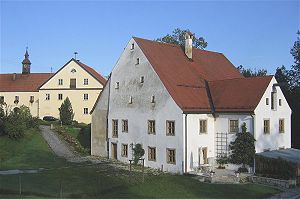
Valley
Det gamle slot, og det nye i baggrunden
Valley er en kommune i Landkreis Miesbach i Regierungsbezirk Oberbayern i den tyske delstat Bayern. Kommunens rådhus ligger i bydelen Unterdarching, og i selve Valley ligger Schloss Valley med både boliger, slotskapel og Det gamle Slot